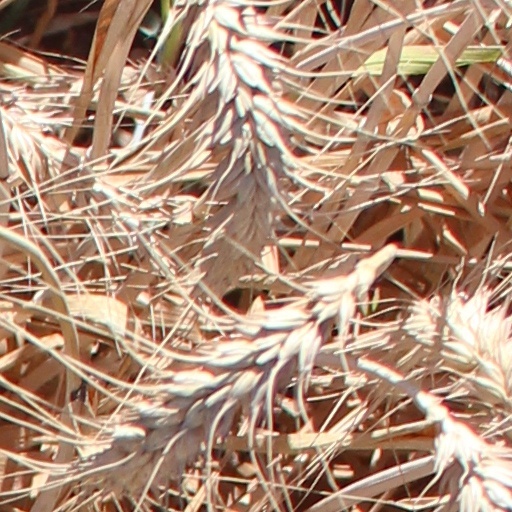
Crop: wheat